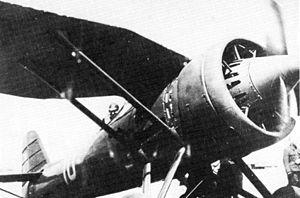
La Brigade de poursuite est une unité d'aviation de chasse polonaise ayant combattu pendant la campagne de Pologne.
Le PZL P.11 est un avion de chasse polonais, conçu au début des années 1930 par PZL à Varsovie.